Leicester and Swannington Railway

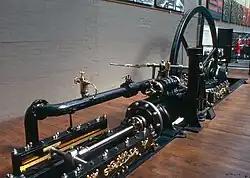
The Swannington incline winding engine preserved in the National Railway Museum, York.

For many years facilities for passengers remained primitive; tickets were procured at local inns; passenger carriages were attached to goods trains. At West Bridge carriages were drawn into a siding by horses once they had been detached from the goods wagons. It was well into the 1870s before a platform was provided, and the conveyance of passengers at the rear of coal trains continued until 1887. From that time the Midland Railway supplied a proper branch train of six-wheel carriages hauled by a Midland 0-6-0 tender locomotive.